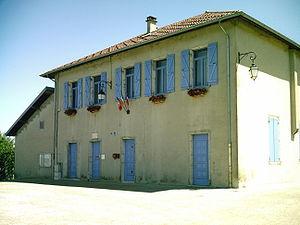
La mairie - salle des fêtes de Sonthonnax-la-Montagne